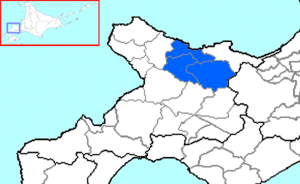
Le district de Yoichi est un district de la sous-préfecture de Shiribeshi, sur l'île de Hokkaidō, au Japon.